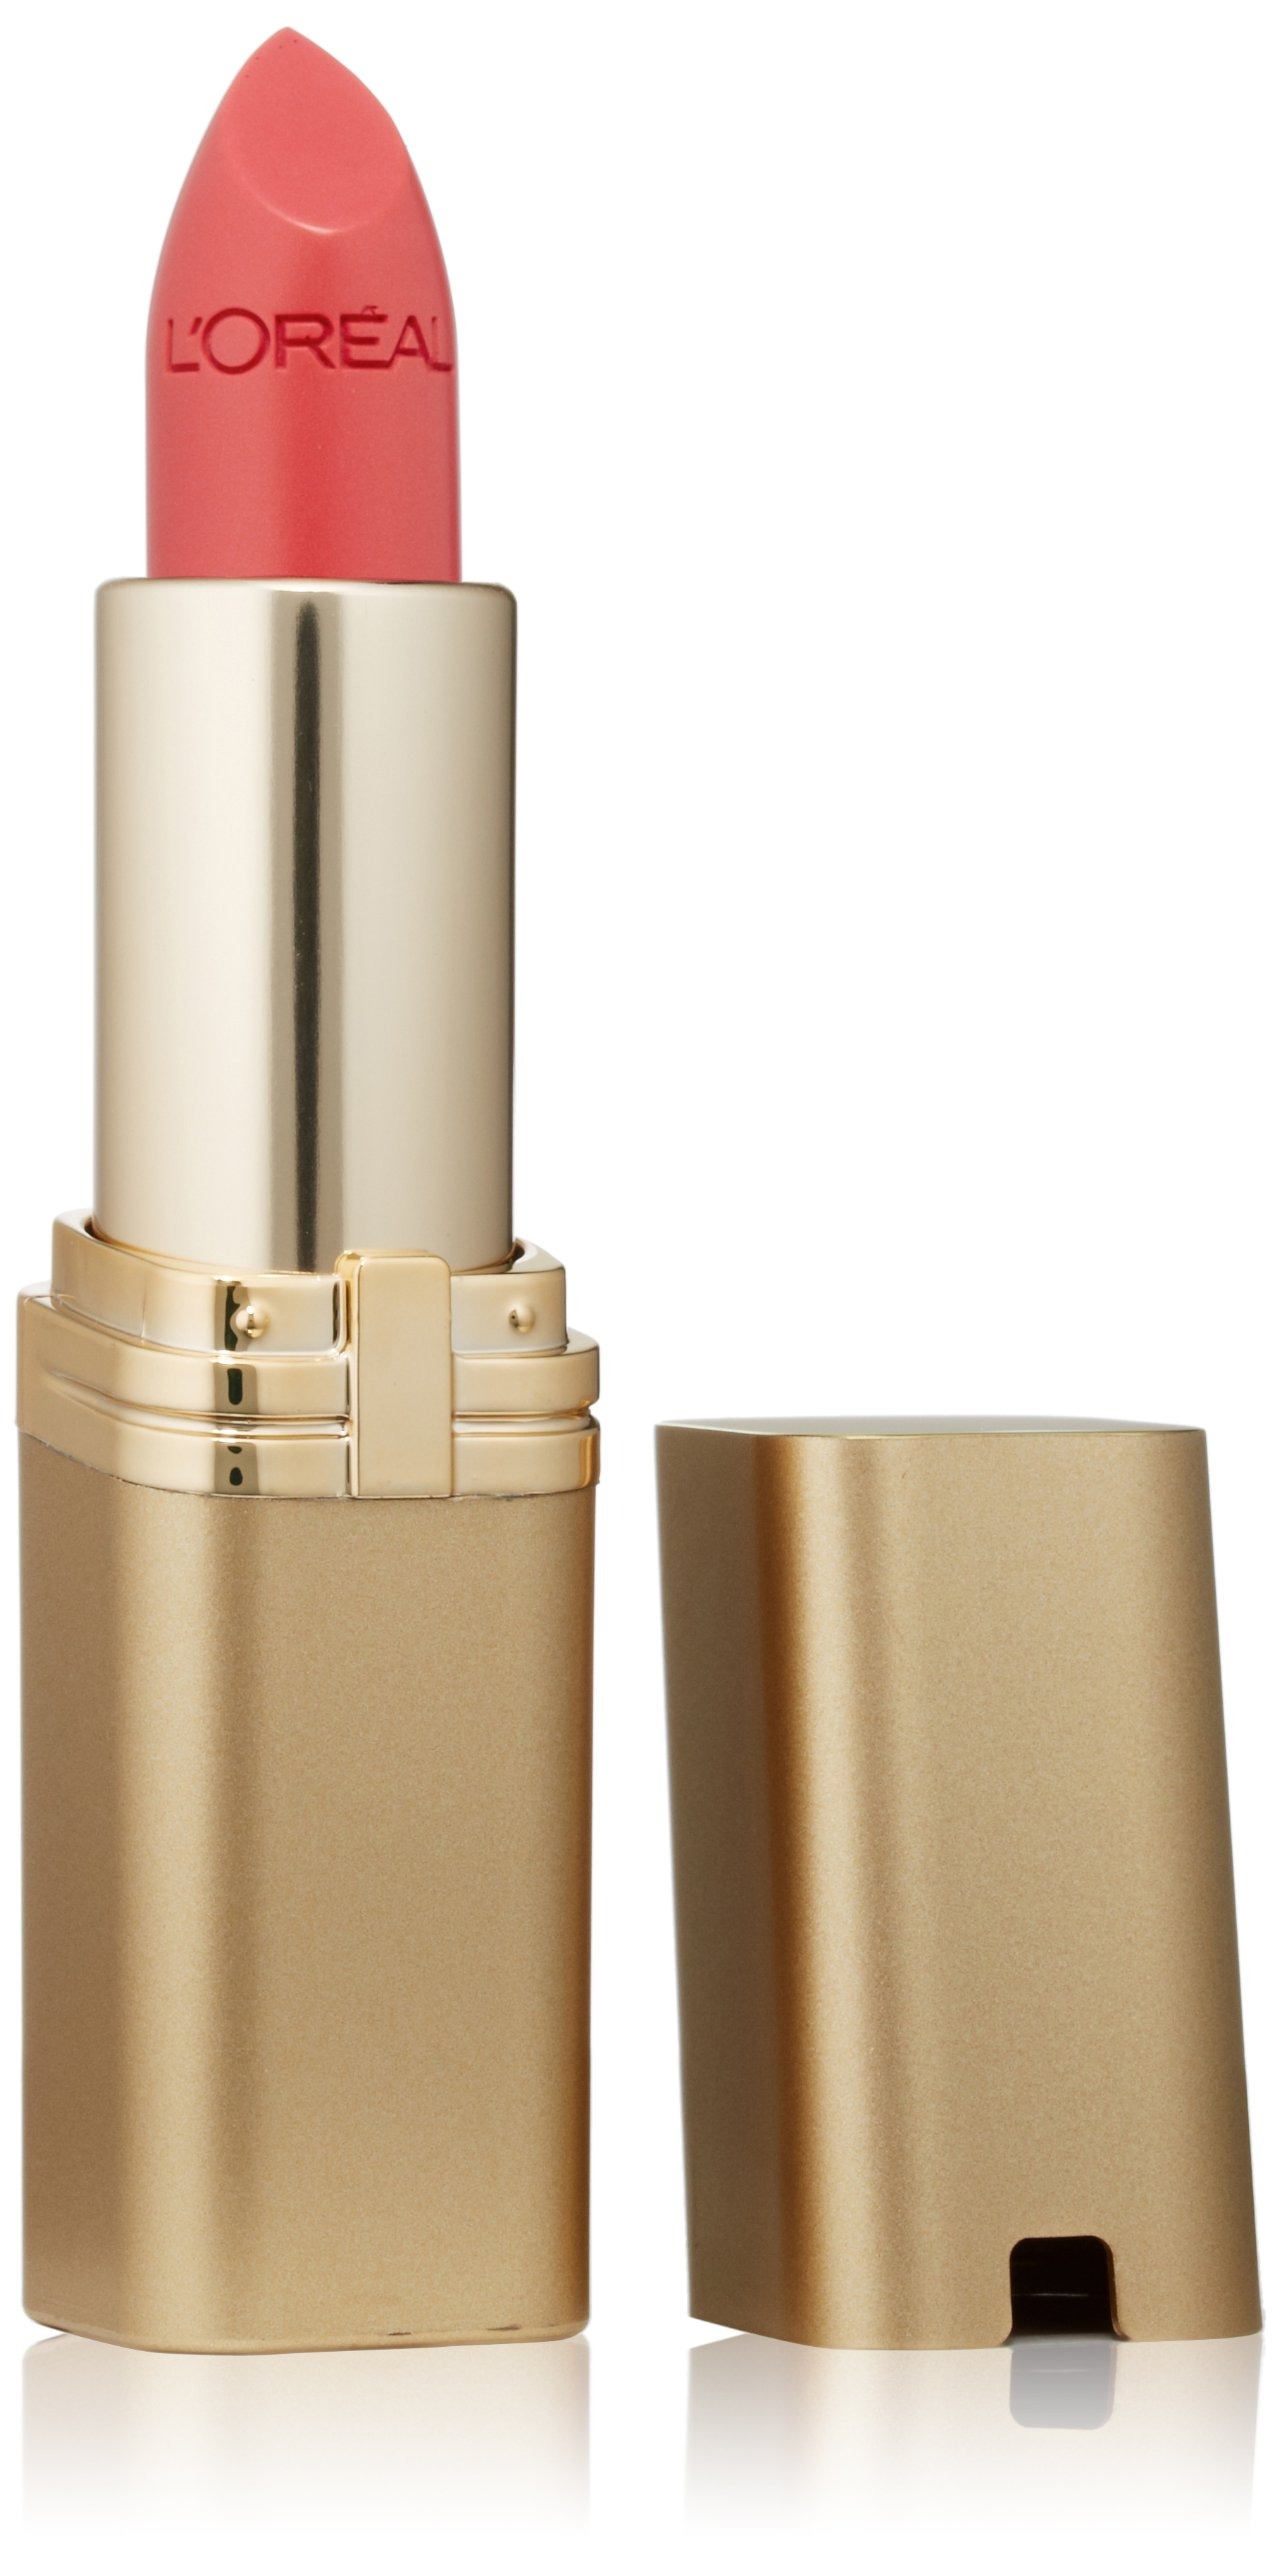
Item Name: L'Oréal Paris Colour Riche Lipstick, Wisteria Rose, 0.13 oz.
Bullet Point 1: Rich color, hydrating lipstick
Bullet Point 2: With Omega 3, Vitamin E and Argan Oil
Bullet Point 3: Keeps lips soft, smooth and supple
Bullet Point 4: Creamy satin color
Value: 0.13
Unit: Ounce

Price: 9.44